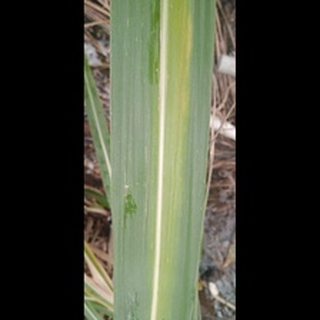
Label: sugarcane_yellow_leaf_disease